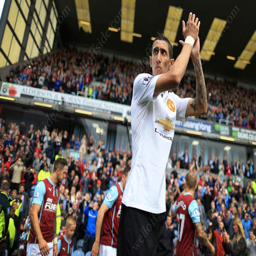
football player applauds the fans as he walks out to make his debut